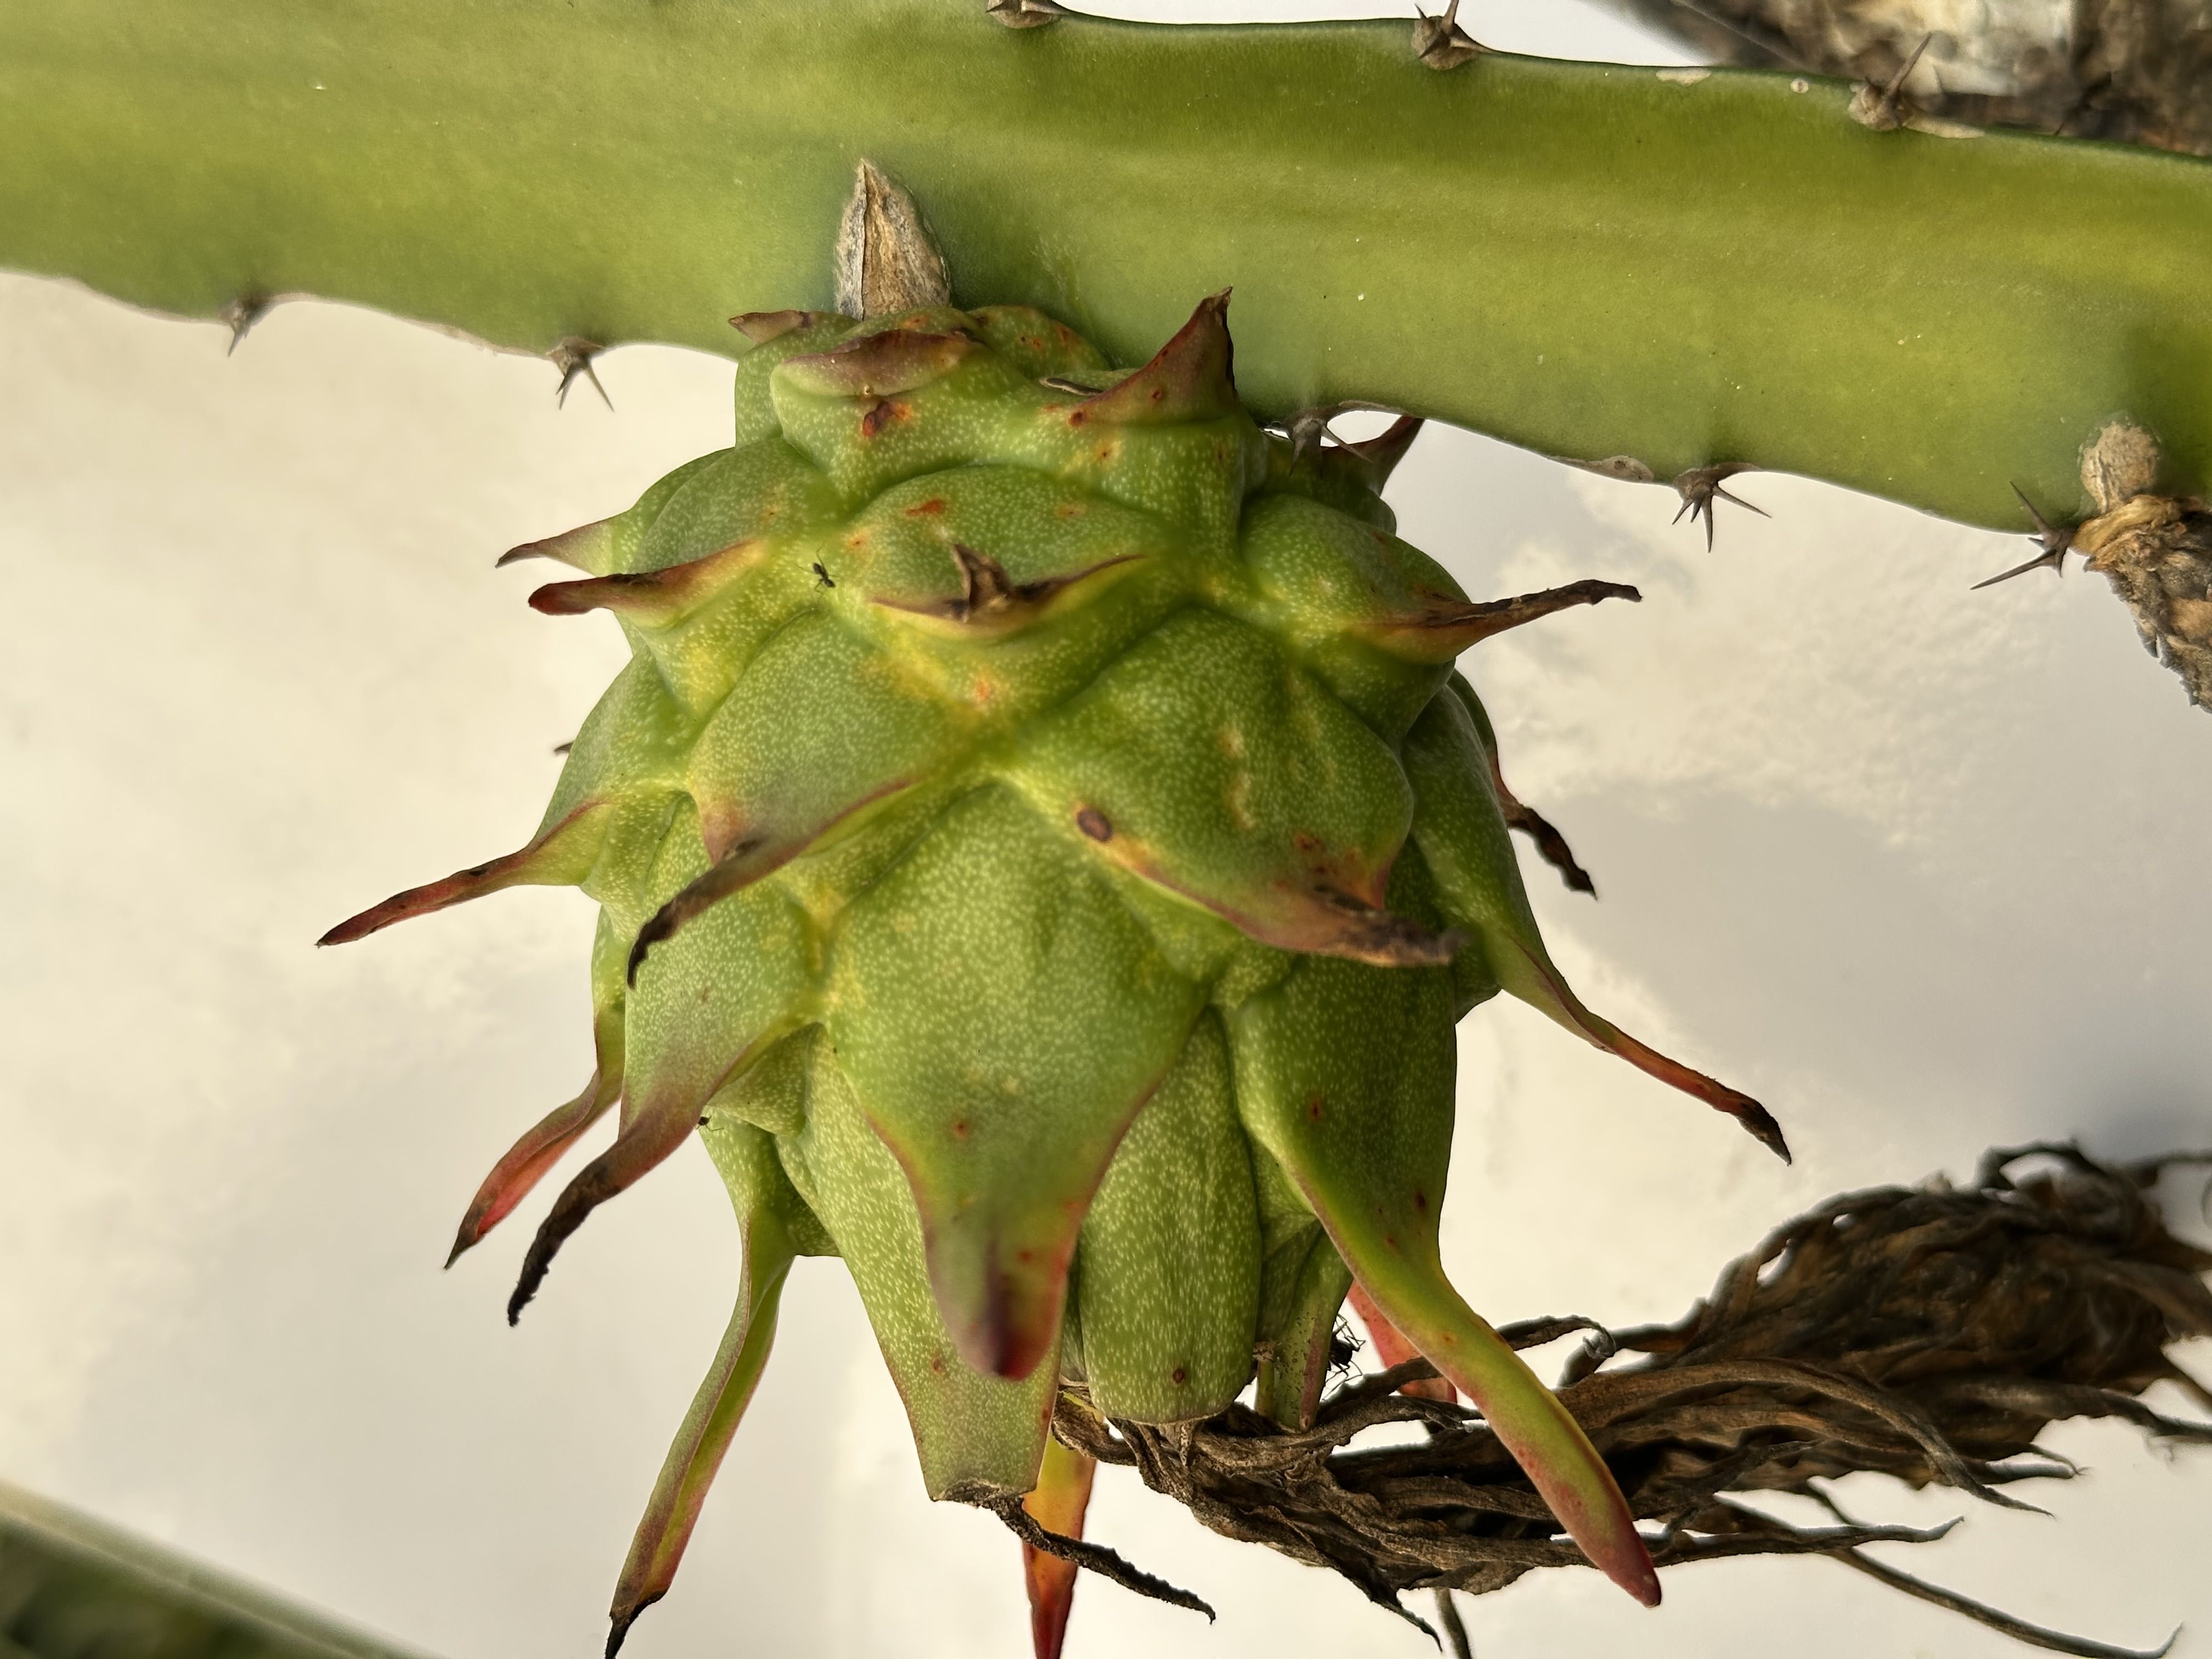
Label: Good fruit